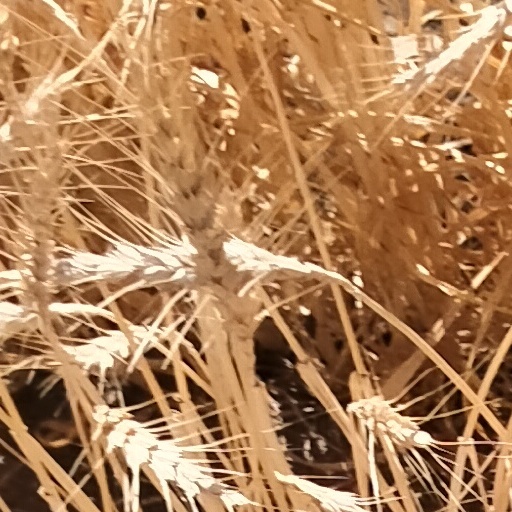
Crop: wheat